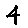
Label: 4